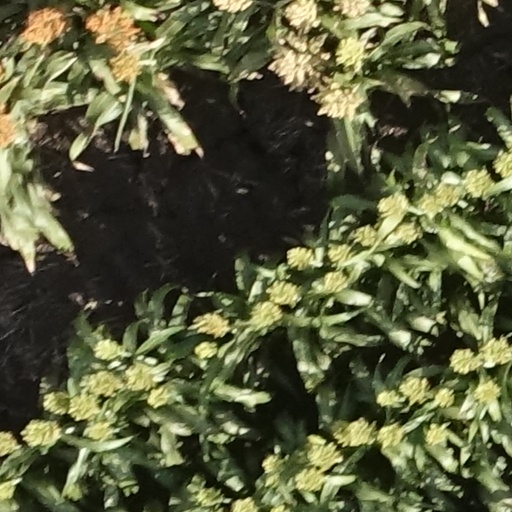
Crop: sorghum